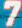
Number: 7